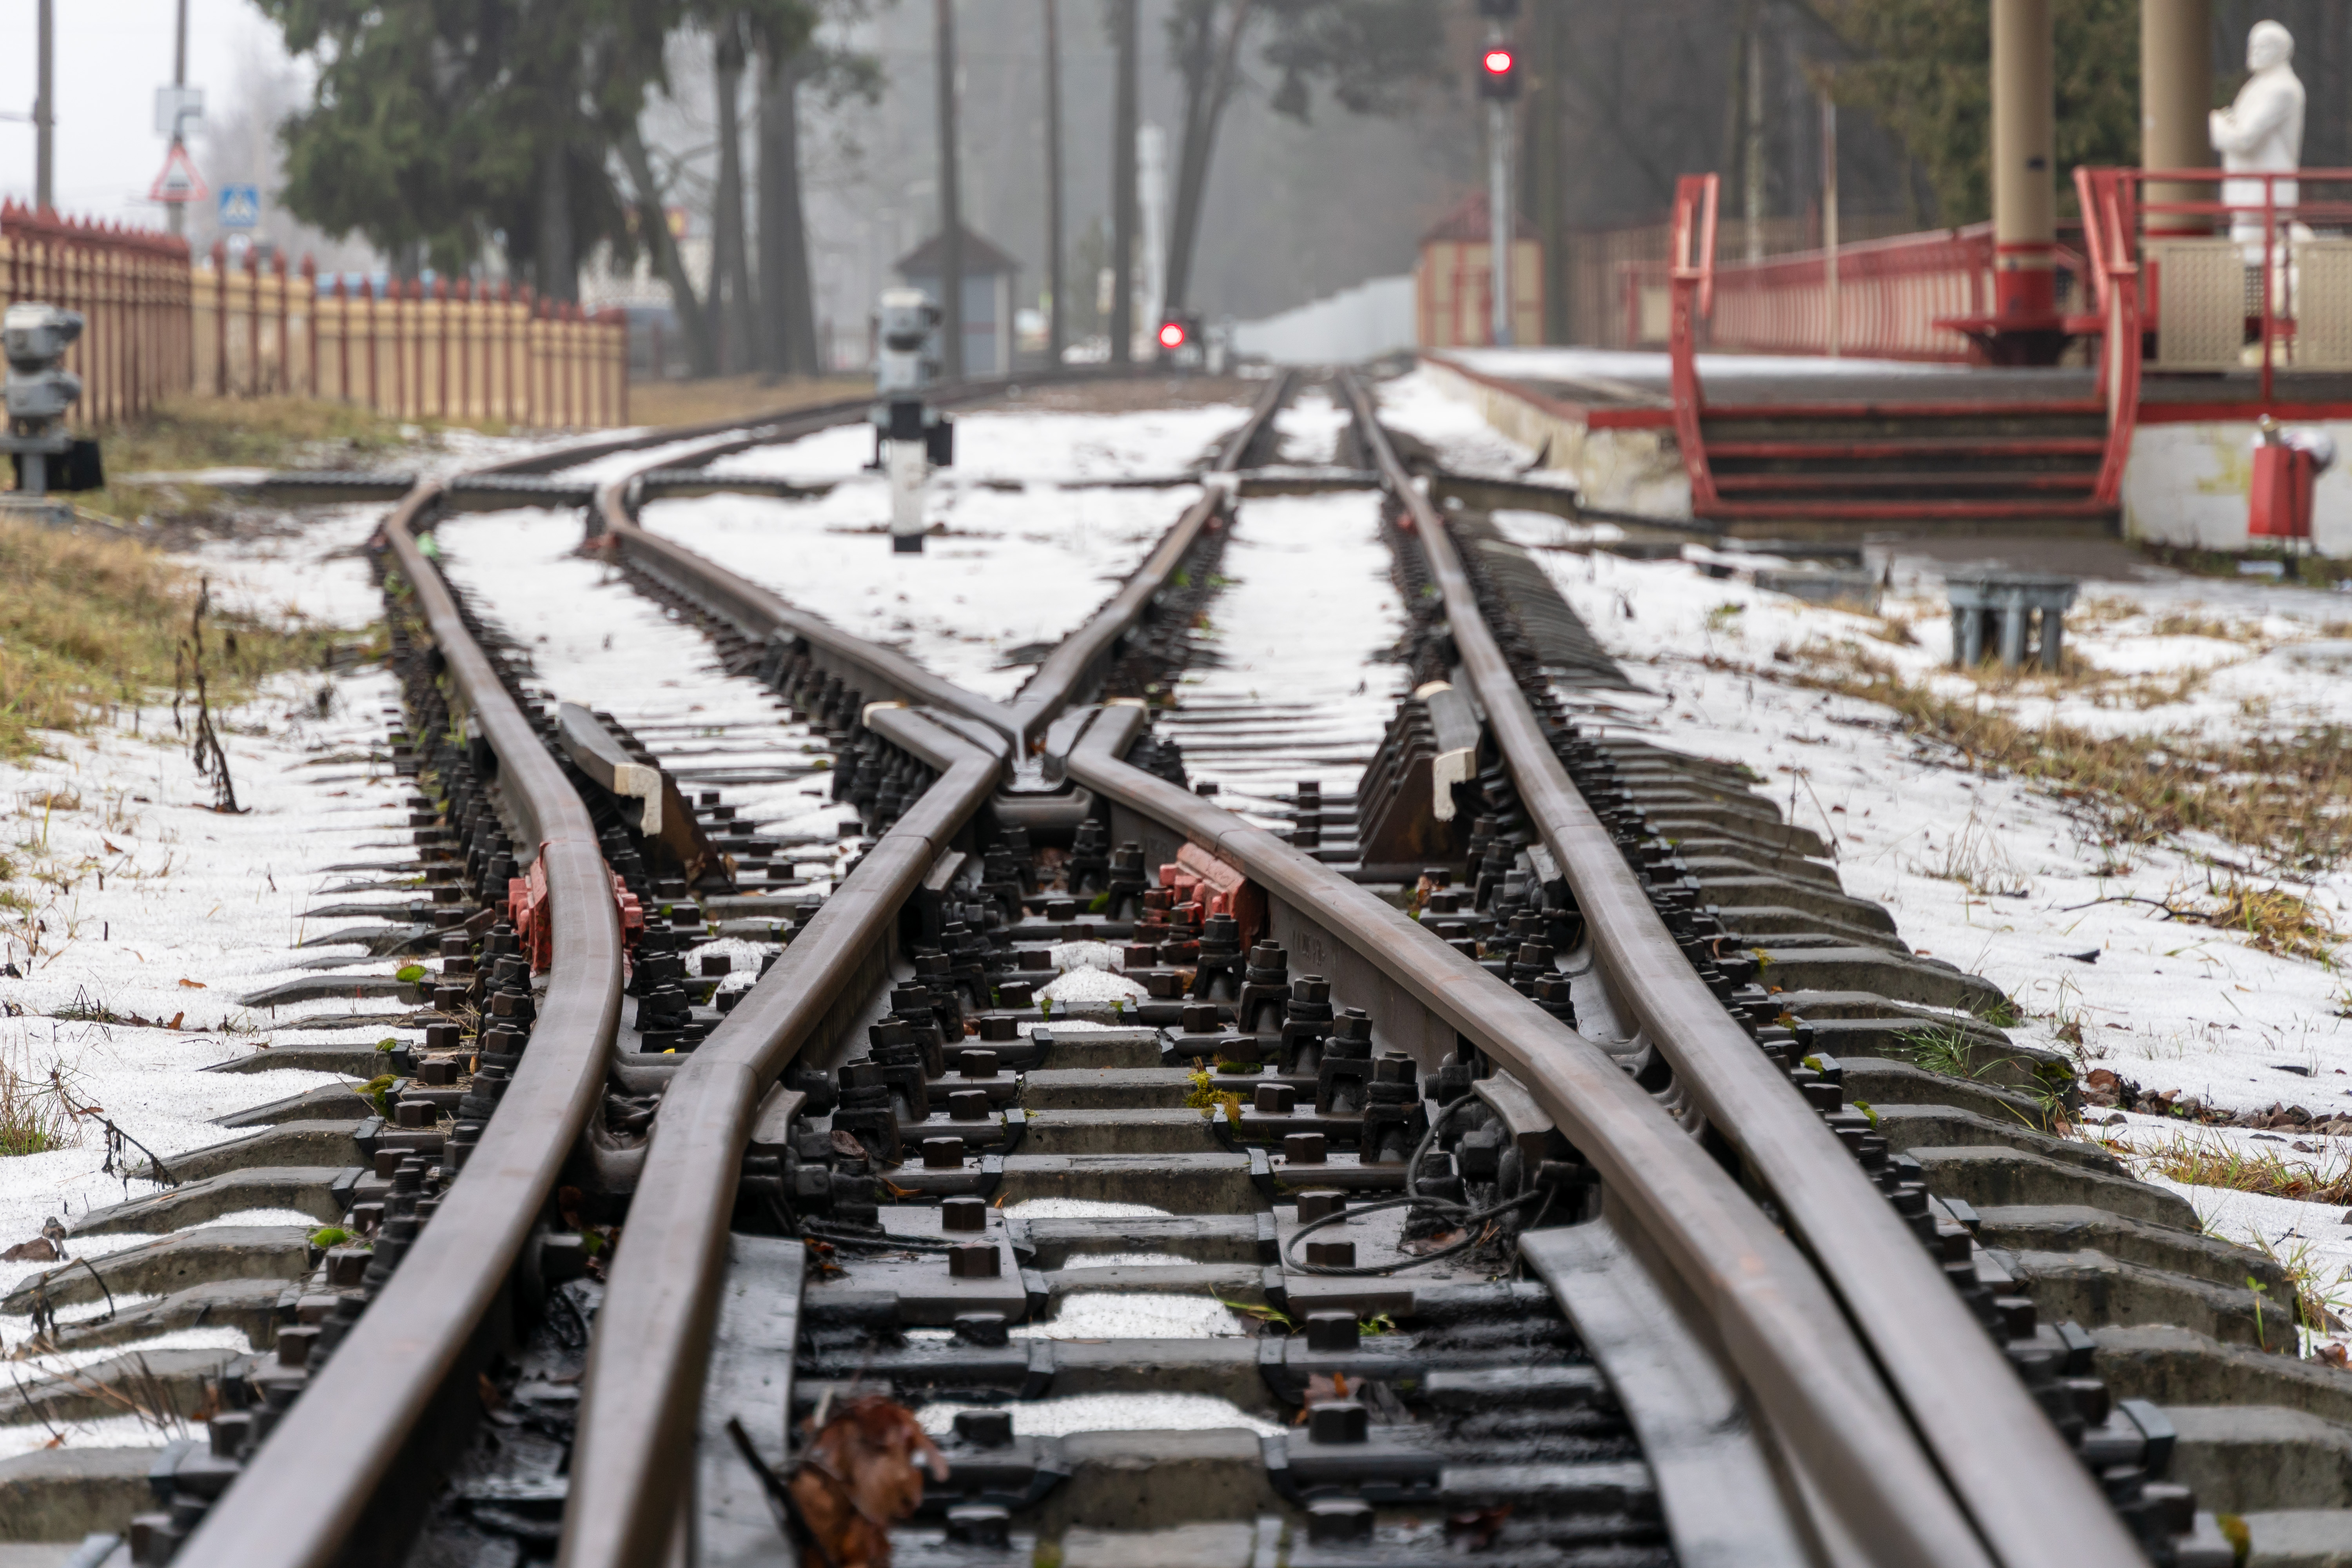
narrow gauge railway, rails, traffic light, red, closed, station, track, railway, traffic, transport, Kratovo Children Railway, line, winter, parallel, snow, engineering, iron, freezing, composite material, steel, symmetry, public utility, nonbuilding structure, stock photography, truck